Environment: lab
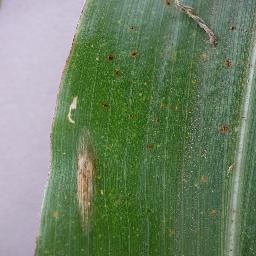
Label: northern_corn_leaf_blight